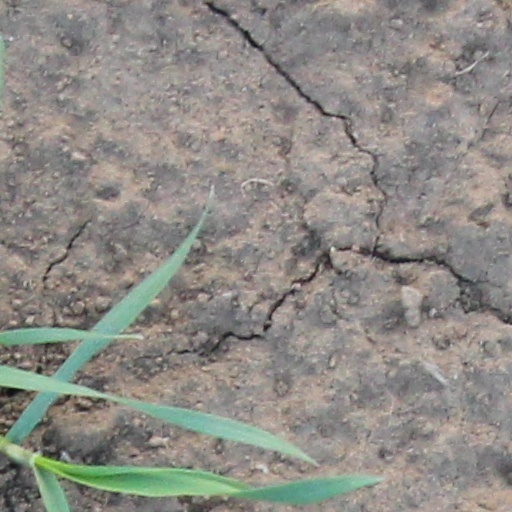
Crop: wheat